Yakovlev Yak-141

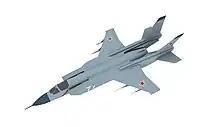
Illustration of Yakovlev Yak-141

The wing was mounted high on the fuselage, and was foldable to allow for compact storage on board aircraft carriers. The main engine was a Tumansky R-79V-300, while the lift jets were a pair of Rybinsk (RKBM) RD-41s, installed at an angle of 85° in the forwards fuselage behind the cockpit.